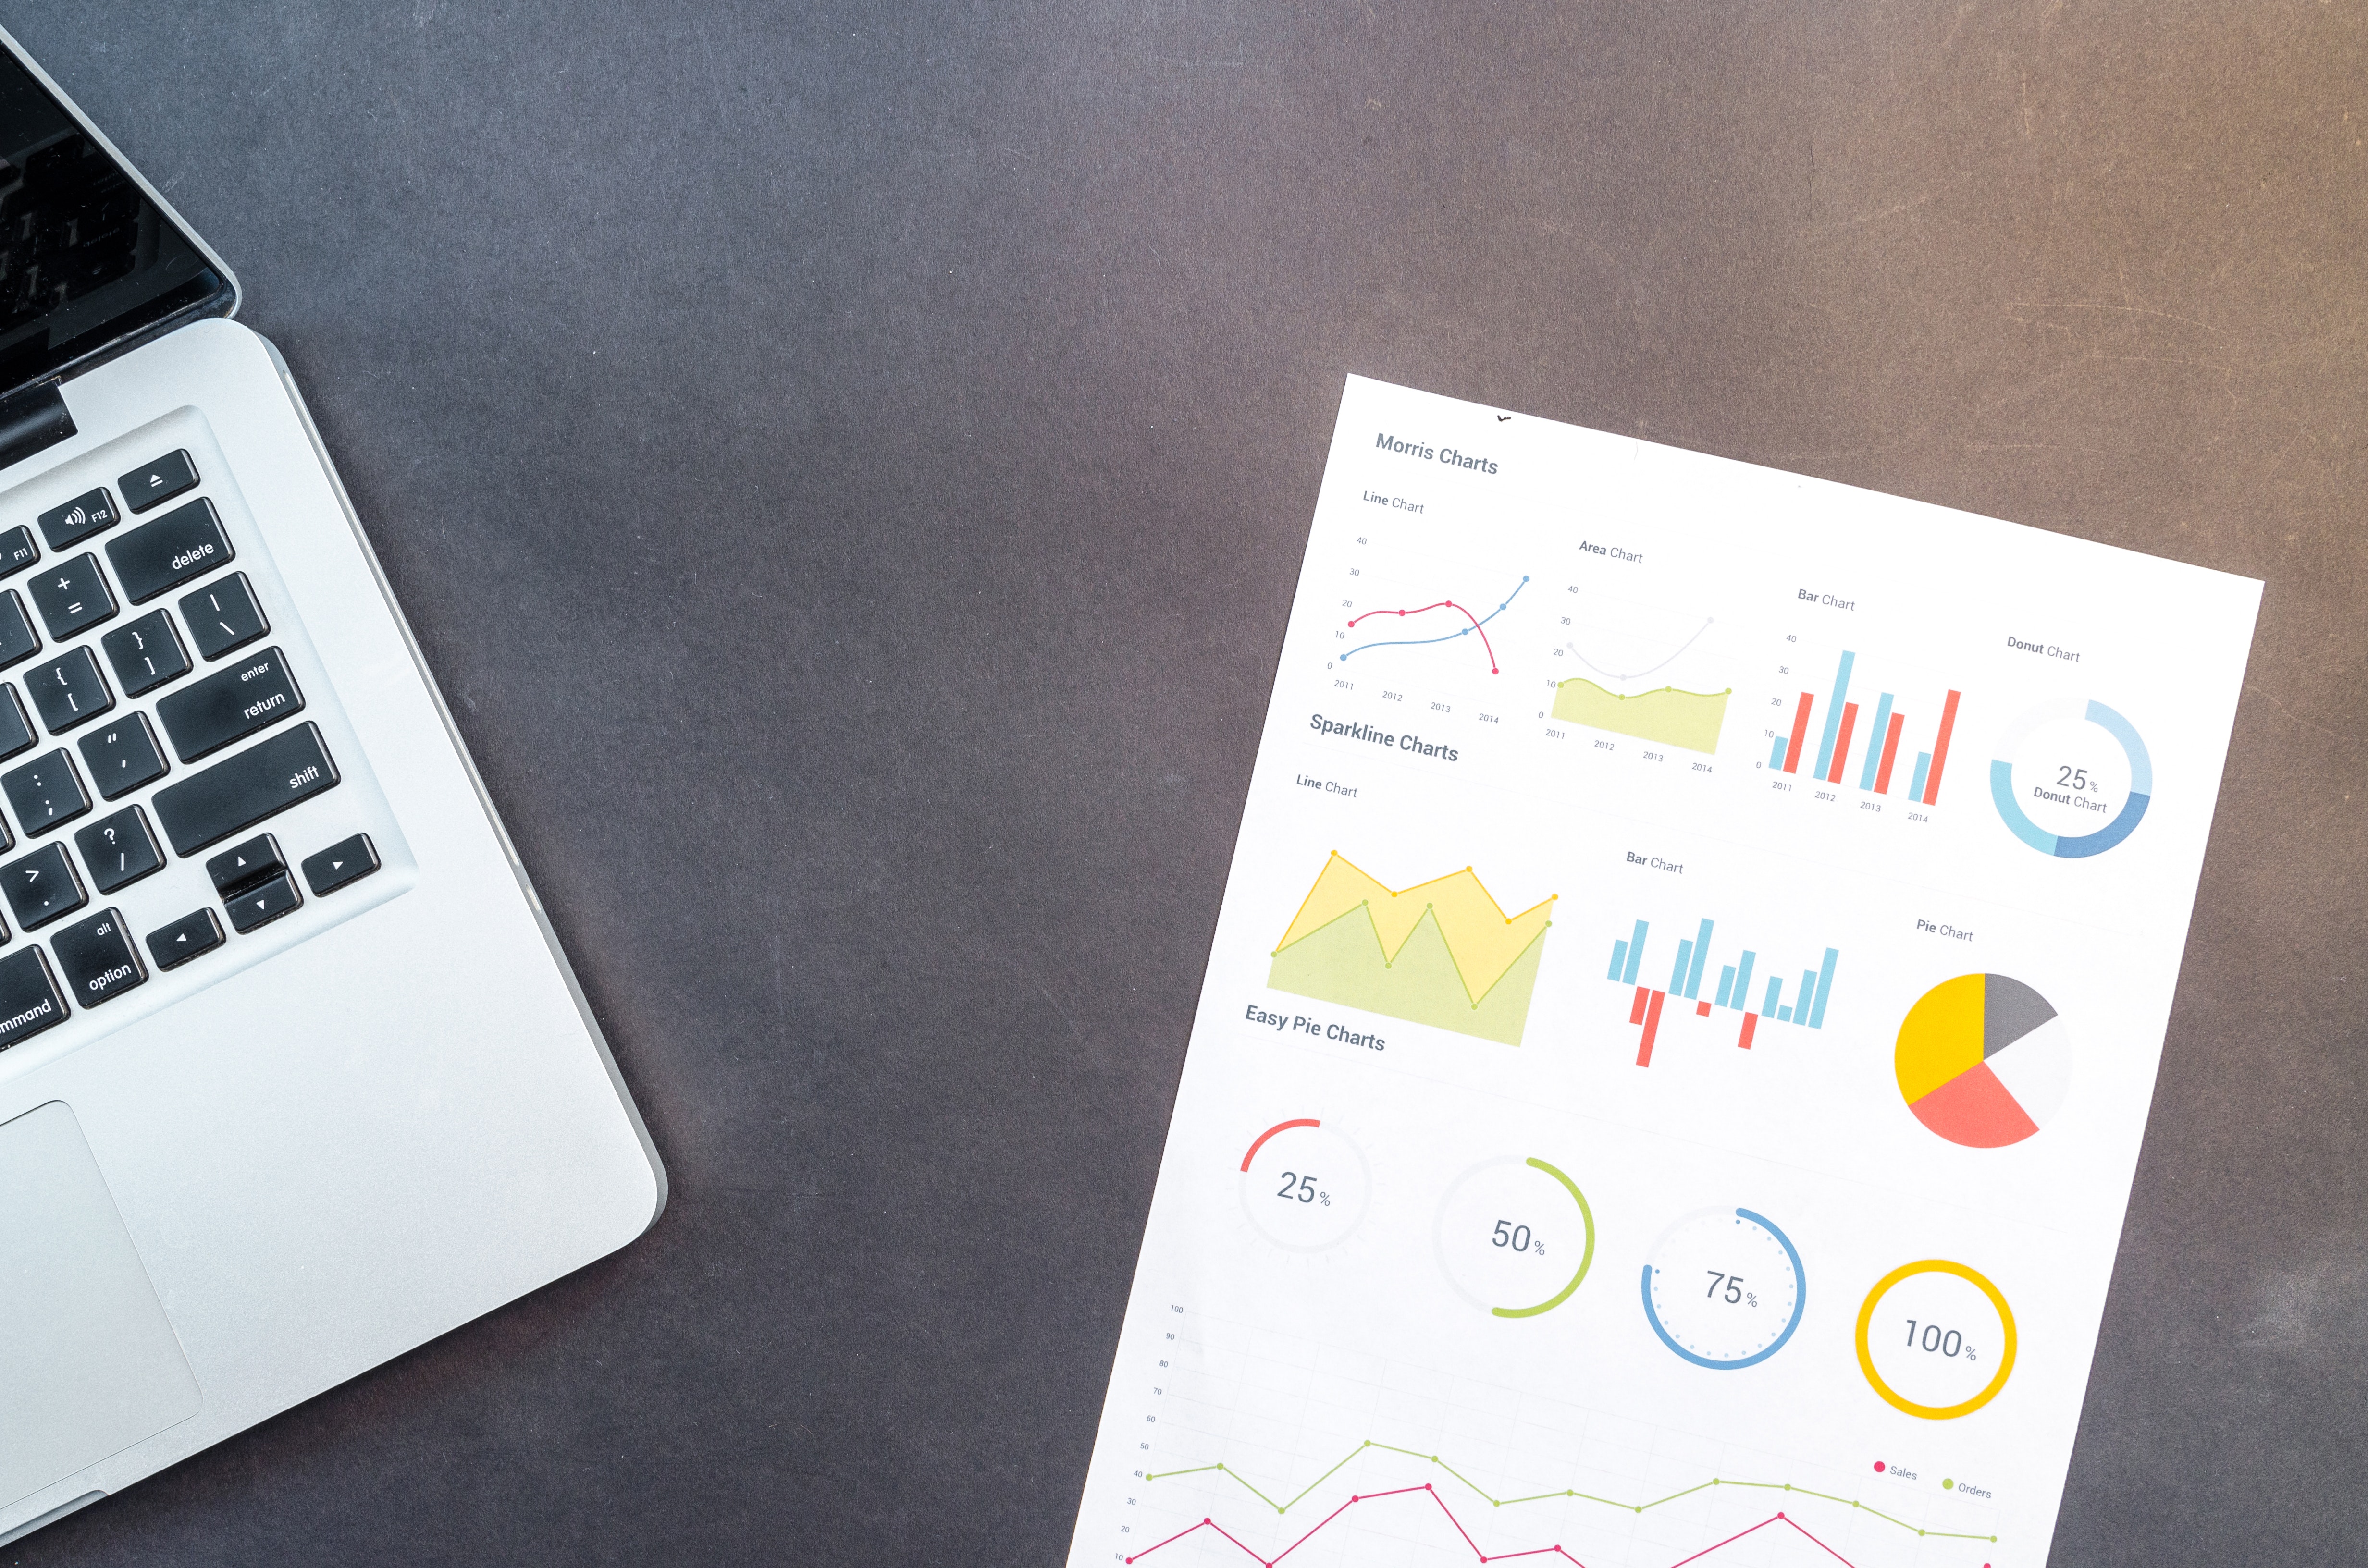
text, font, design, paper, Material property, graphic design, paper product, technology, illustration, stationery, brand